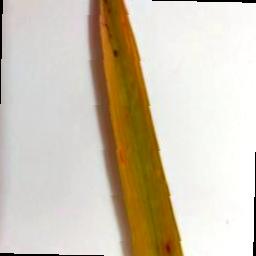
Label: Rice___Brown_Spot